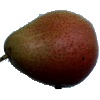
Label: Pear Forelle 1